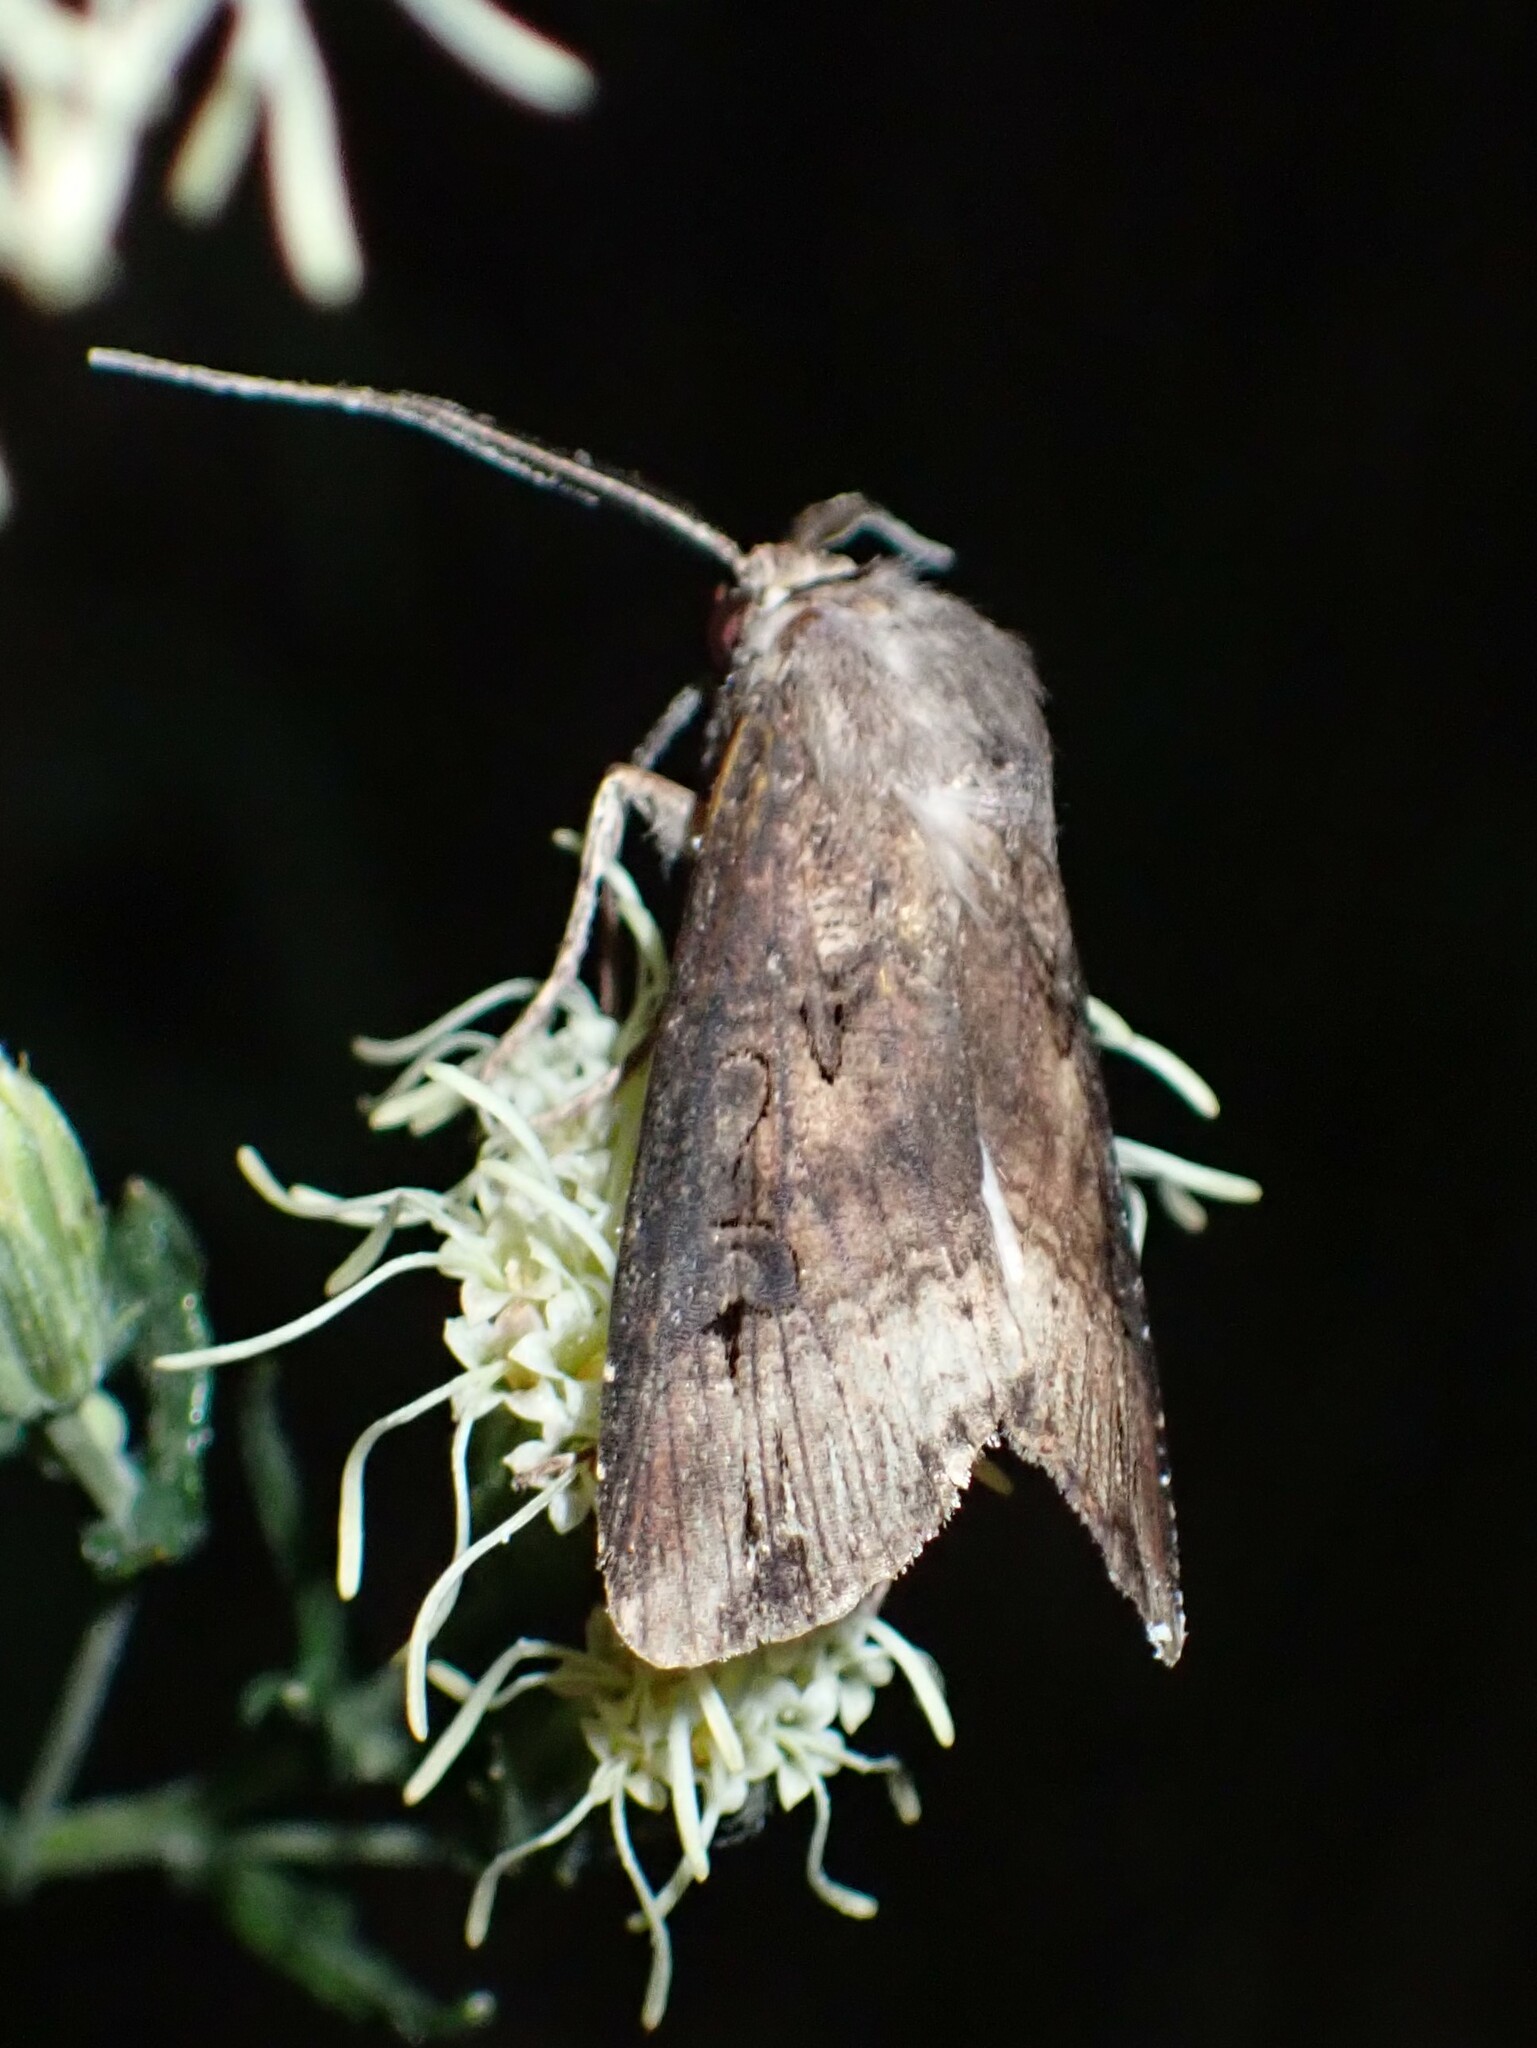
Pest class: cutworms